True Blue (2001 film)

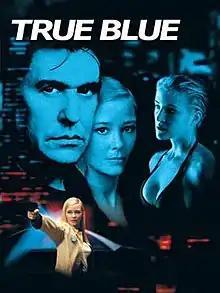

True Blue is a 2001 American crime thriller film written and directed by J.S. Cardone and starring Tom Berenger, Lori Heuring, and Pamela Gidley.